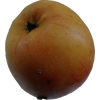
Label: apple